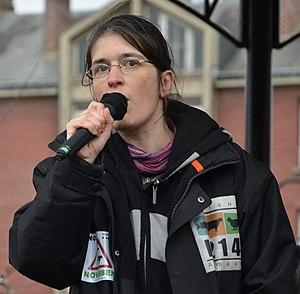
Brigitte Gothière lors de la manifestation contre la ferme des 1000-vaches à Abbeville, le 18 février 2012